31st (Huntingdonshire) Regiment of Foot

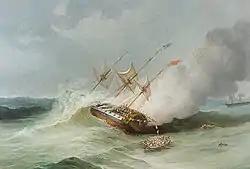
"The Burning of the Kent", William Daniell, RA, c.1825, Museum of the Queen's Royal Surreys

Following years of garrison duty in various stations in Europe, in 1824 the regiment were ordered to India under Colonel Pearson and Major McGrego. Some 54 men of the regiment died on 1 March 1825 when their transport, the East Indiaman caught fire in the Bay of Biscay. One woman and 20 children affiliated with the regiment also died. The remainder of the 20 officers, 344 soldiers, 43 women, and 66 children, belonging to the regiment that had embarked on the vessel were rescued. As the official record expresses it: "In the midst of dangers against which it seemed hopeless to struggle-at a time when no aid appeared, and passively to die was all that remained-each man displayed the manly resignation, the ready obedience, and the unfailing discipline characteristics of a good soldier." With the outbreak of the First Anglo-Afghan War in 1839, the regiment moved to Afghanistan and fought with Sir George Pollock's avenging army at the Battle of Kabul in autumn 1842.